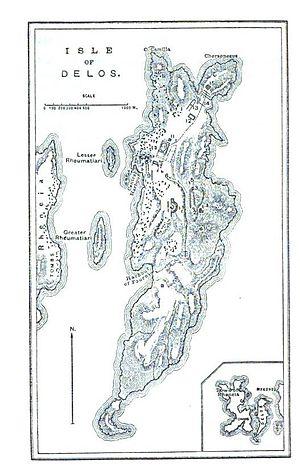
Délos est l'une des îles des Cyclades, en Grèce. Minuscule, aride, inhabitée depuis longtemps, elle se situe en face de l'île de Rhénée et à proximité de Mykonos. Ses pentes sont douces et le mont Cynthe ne dépasse pas 113 m. Le port a toujours été exposé aux vents qui, dès qu'ils se lèvent, rendent l'île inaccessible. Dans la partie basse se trouvait jadis un lac sacré d'eau douce, aujourd'hui à sec.